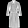
Label: Dress